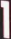
Number: 1